Honmataga Station

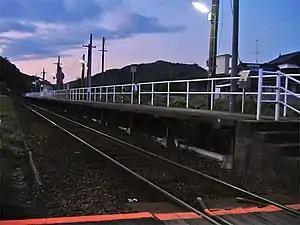
Honmataga Station in August 2007

is a passenger railway station located in the city of Masuda, Shimane Prefecture, Japan. It is operated by the West Japan Railway Company (JR West).